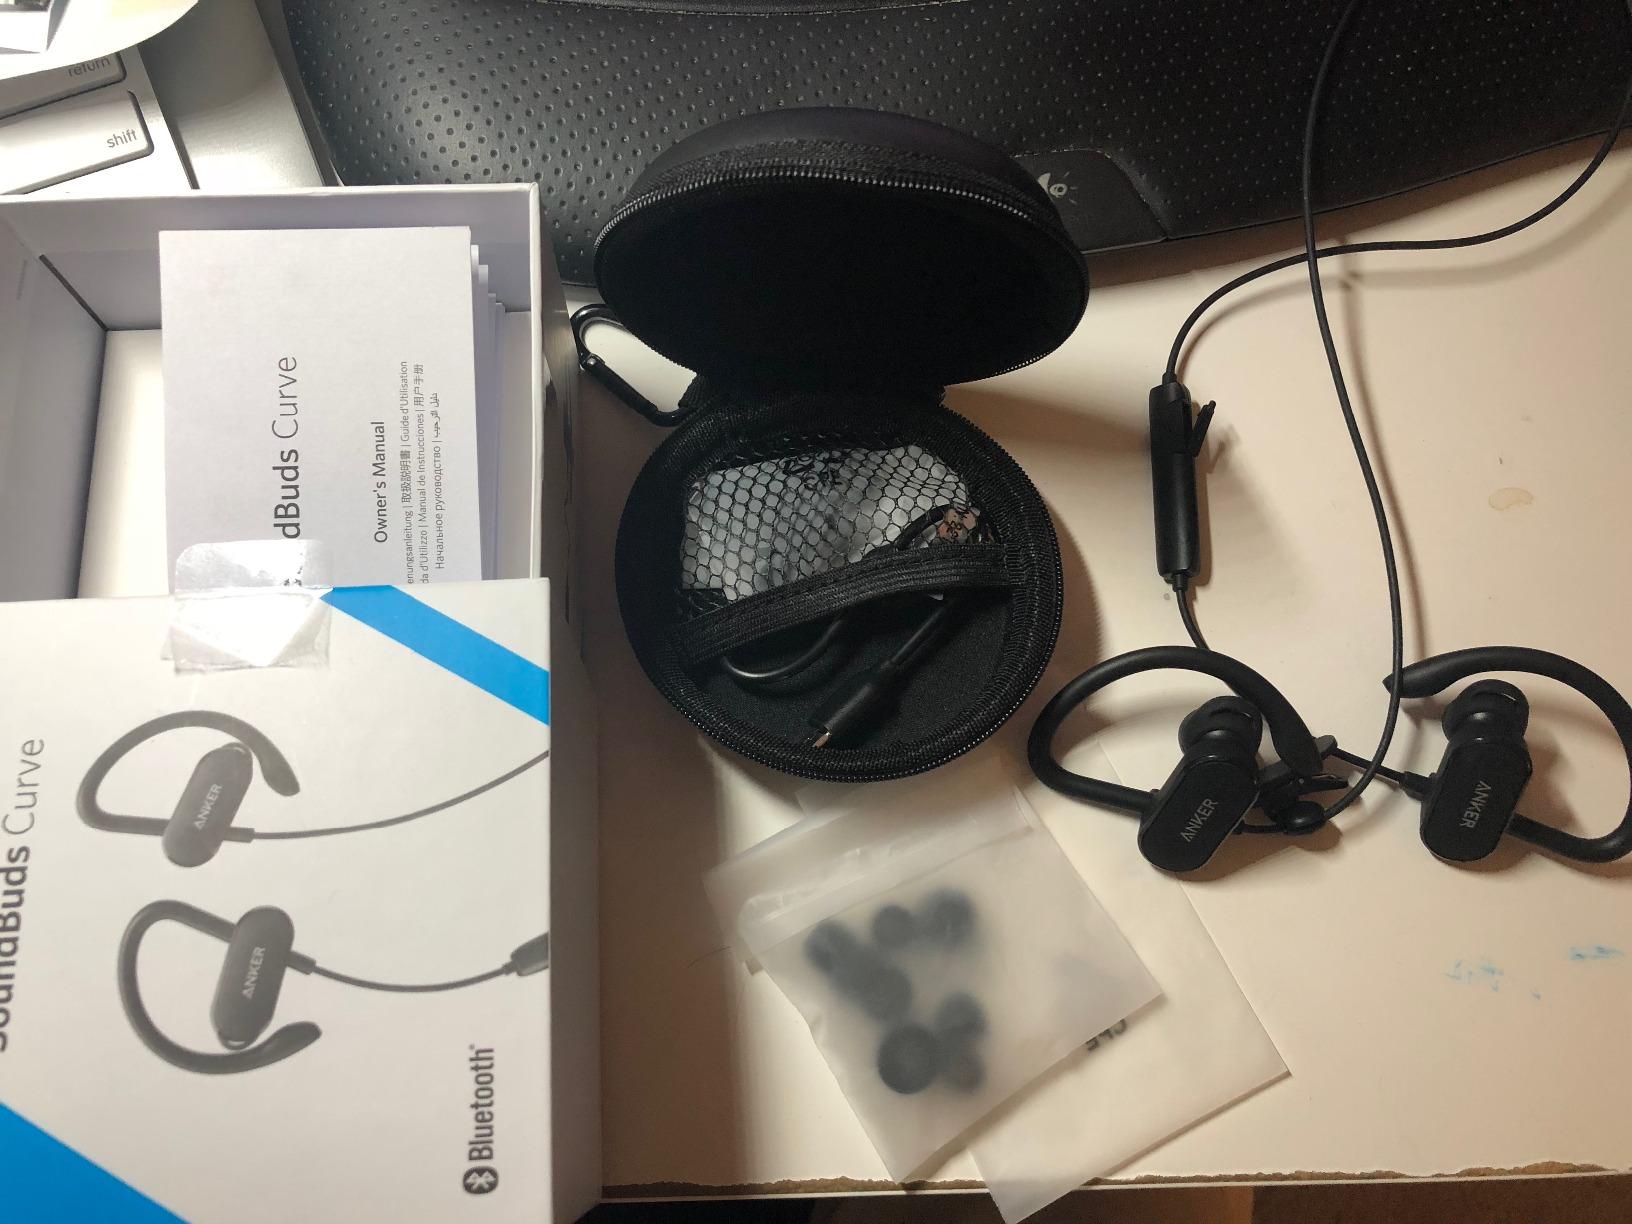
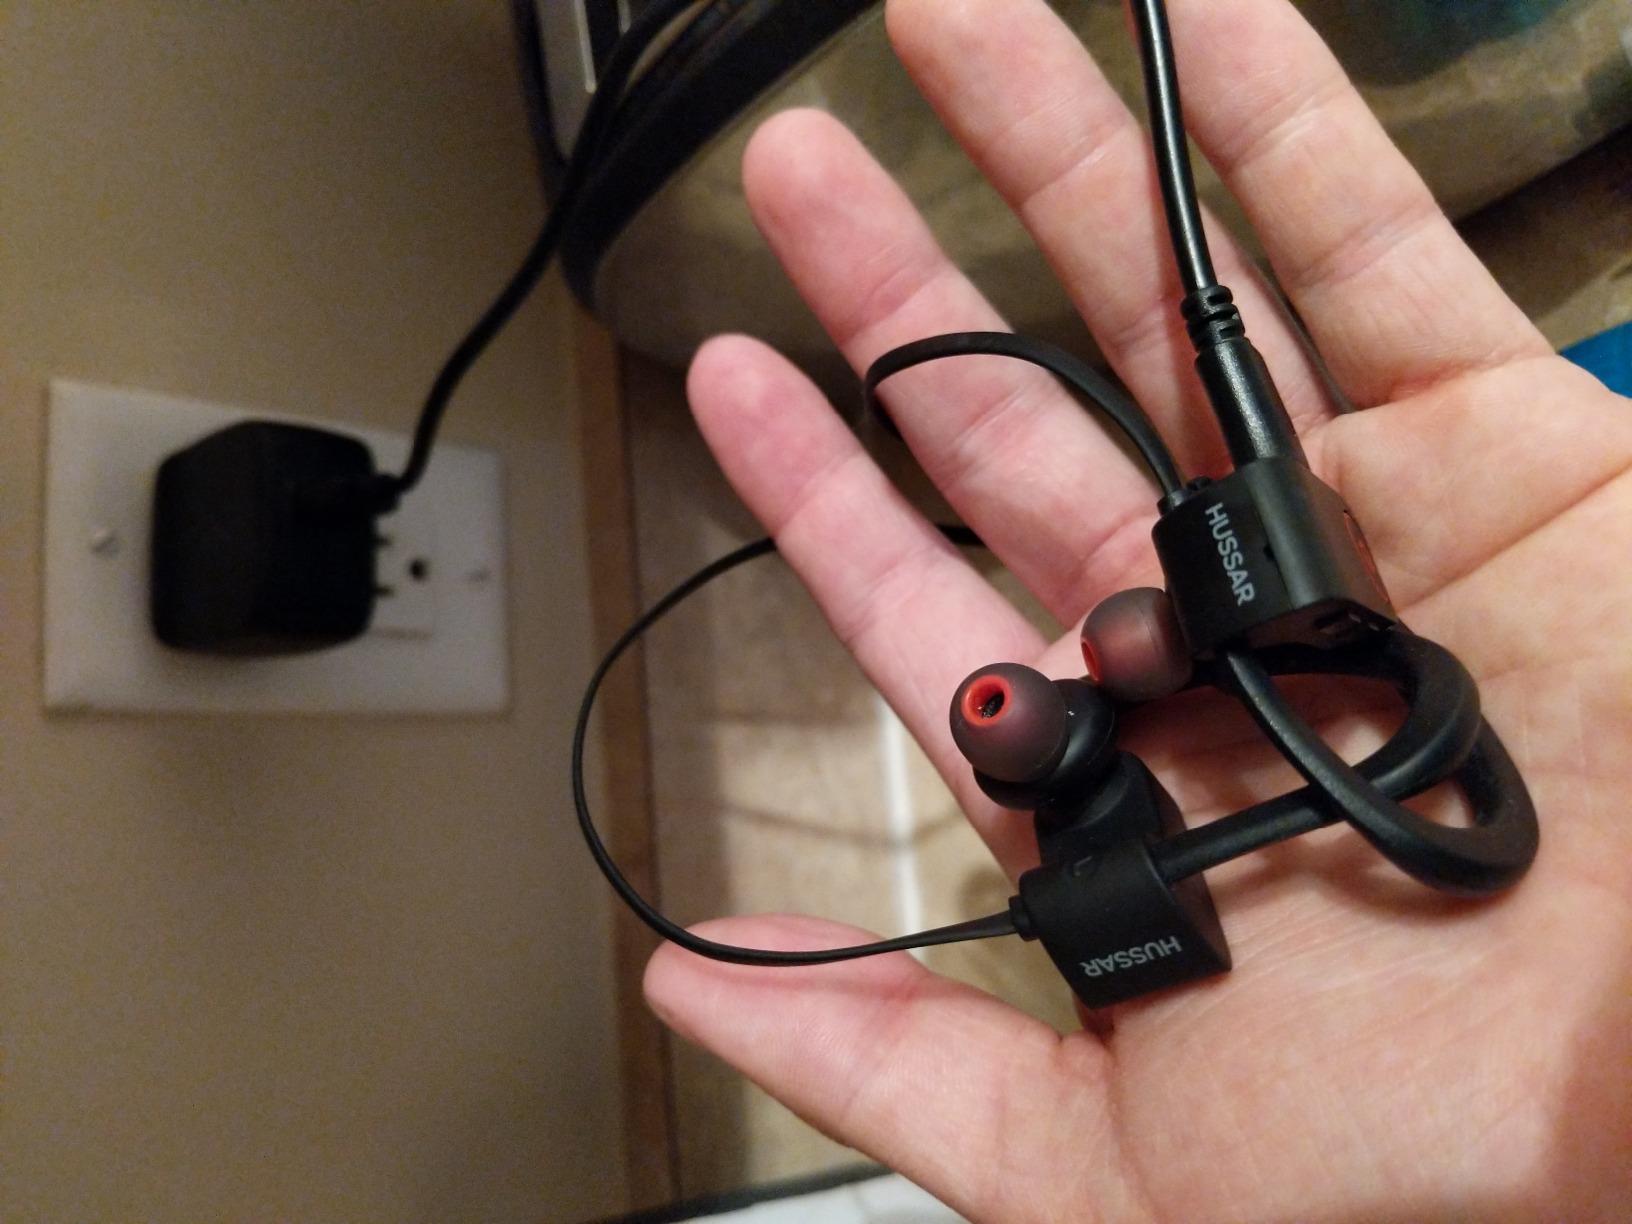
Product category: headphones
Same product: no